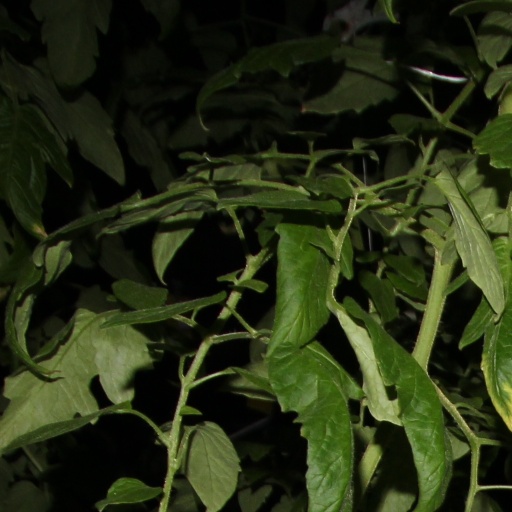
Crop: tomato